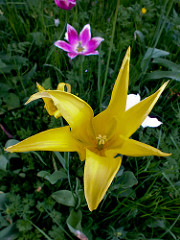
Flower: tulip